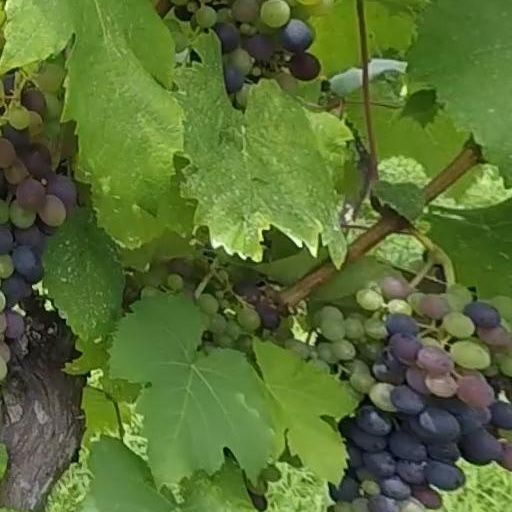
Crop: grape